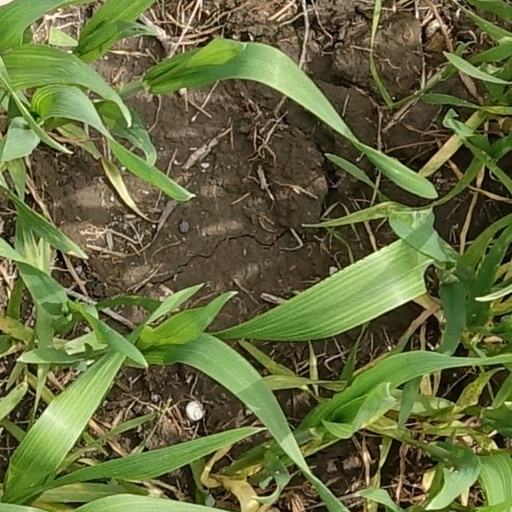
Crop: wheat